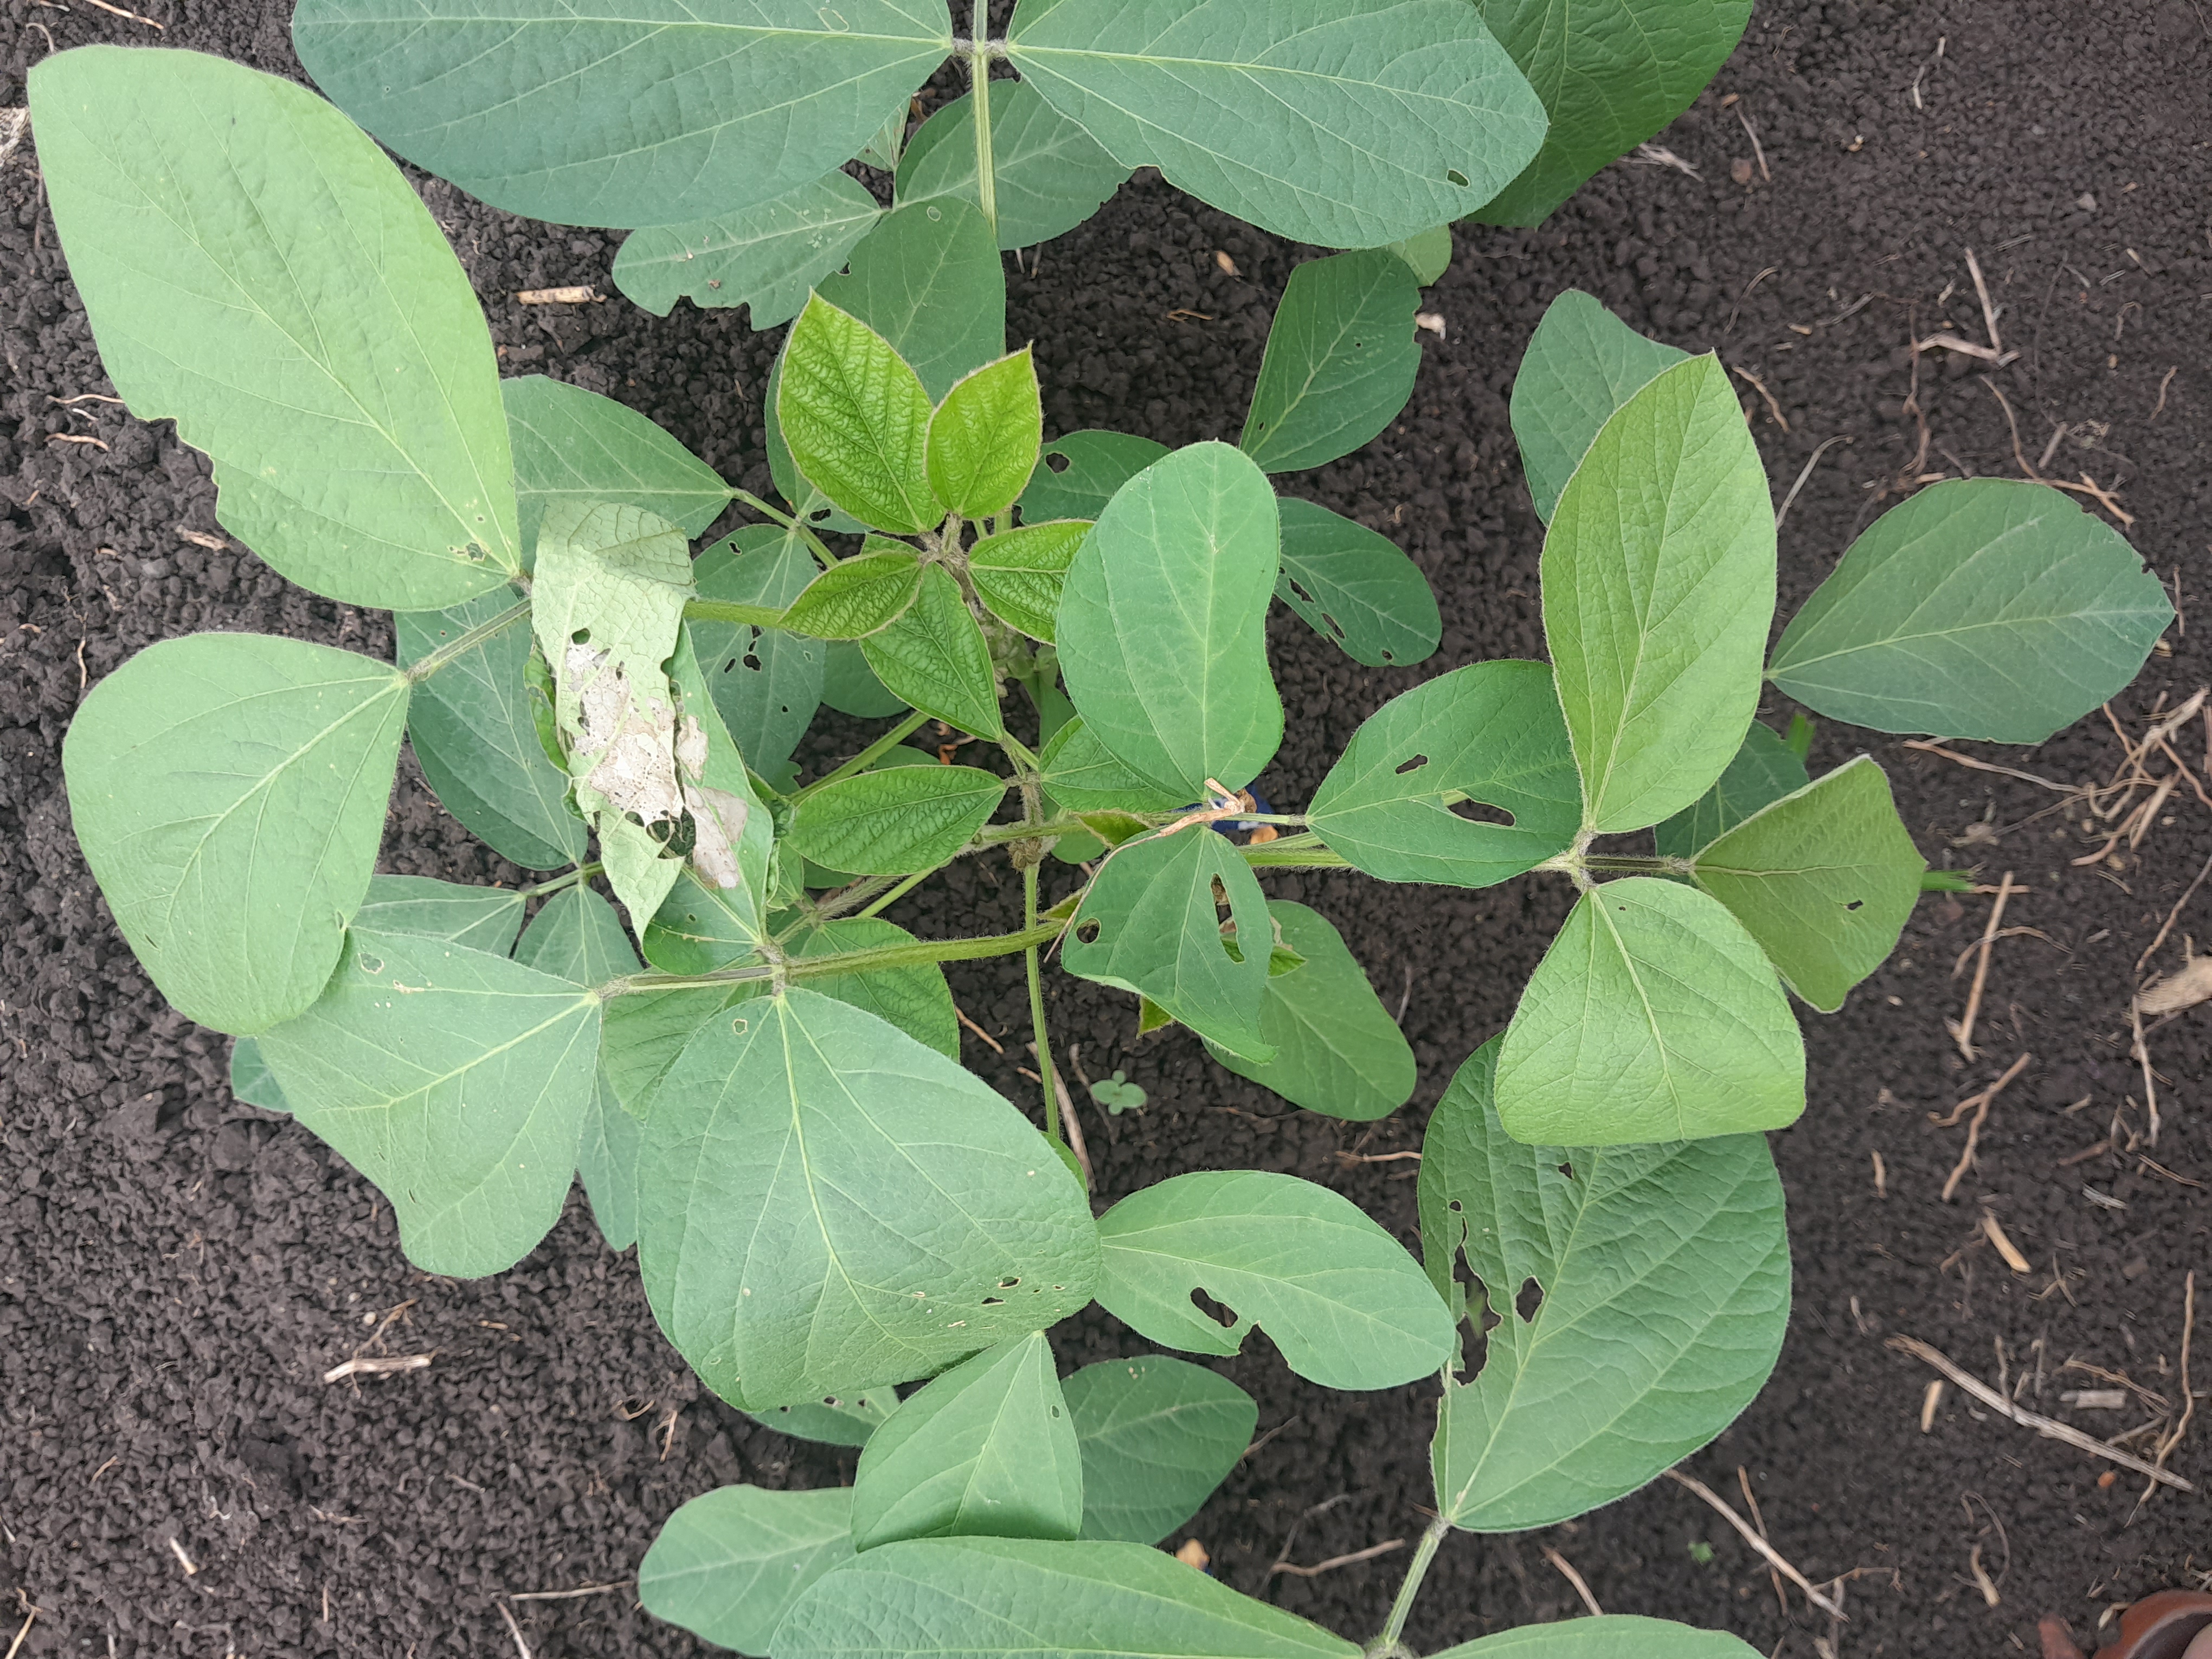
Label: Healthy